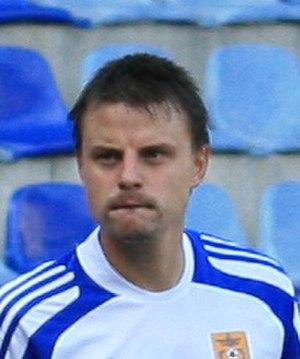
Vladimirs Koļesņičenko, né le 4 mai 1980 à Riga en Lettonie, est un footballeur international letton, qui évoluait au poste de milieu offensif.